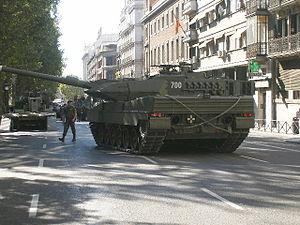
L'Armée de terre espagnole est la composante terrestre des Forces armées espagnoles-